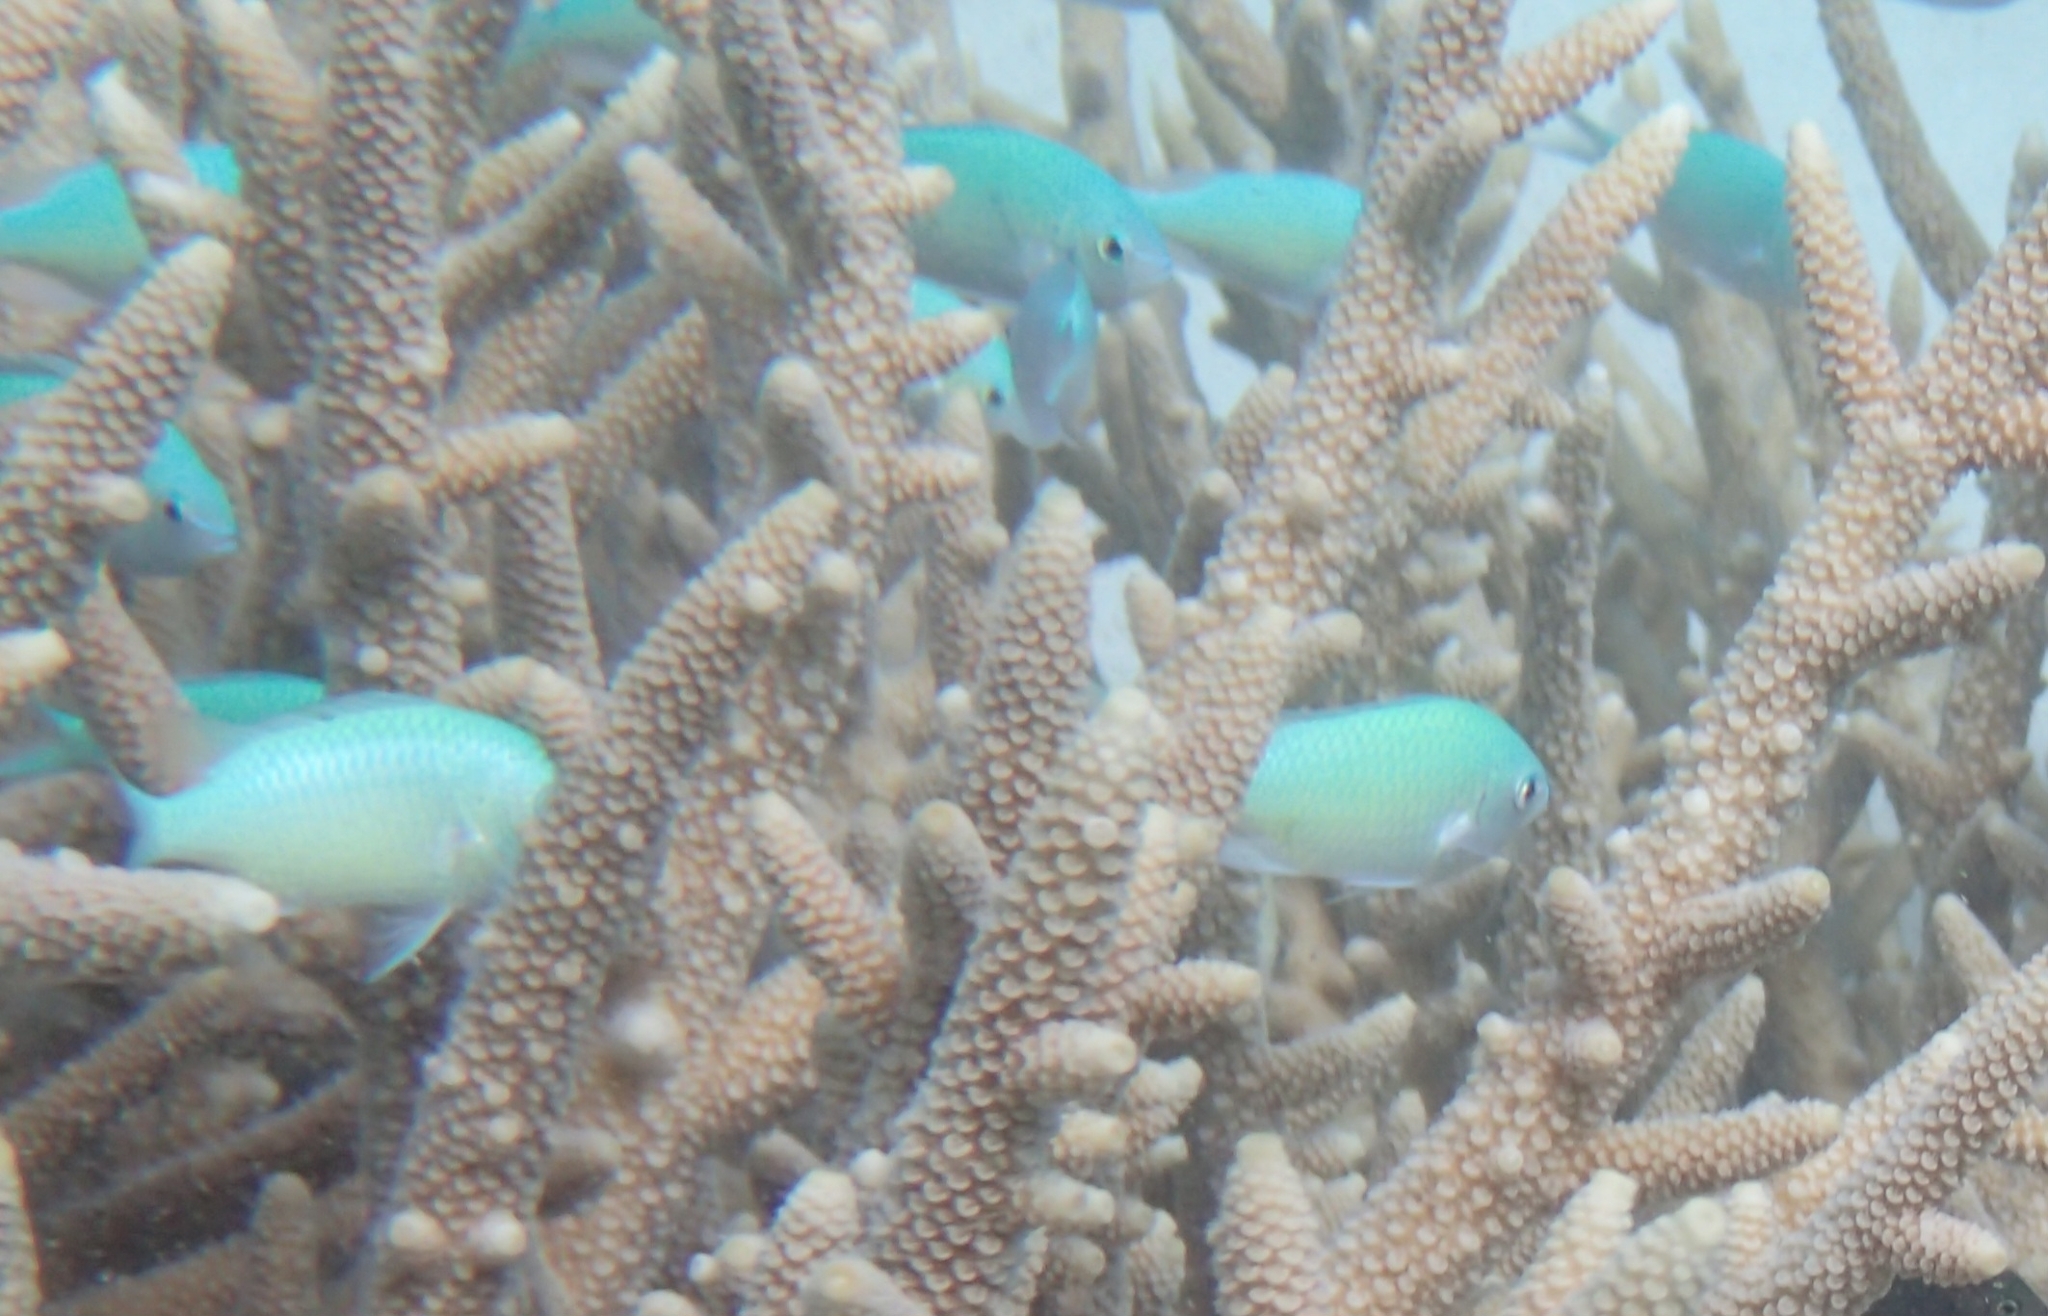
Chromis viridis (Blue-green Chromis)